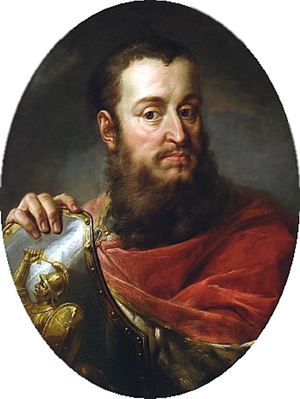
Cette page dresse une liste de personnalités mortes au cours de l'année 1434 :